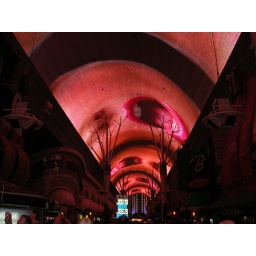
VIVAvision. Five football field long canopy over the street covered with over 12.5 million synchronized LED modules.